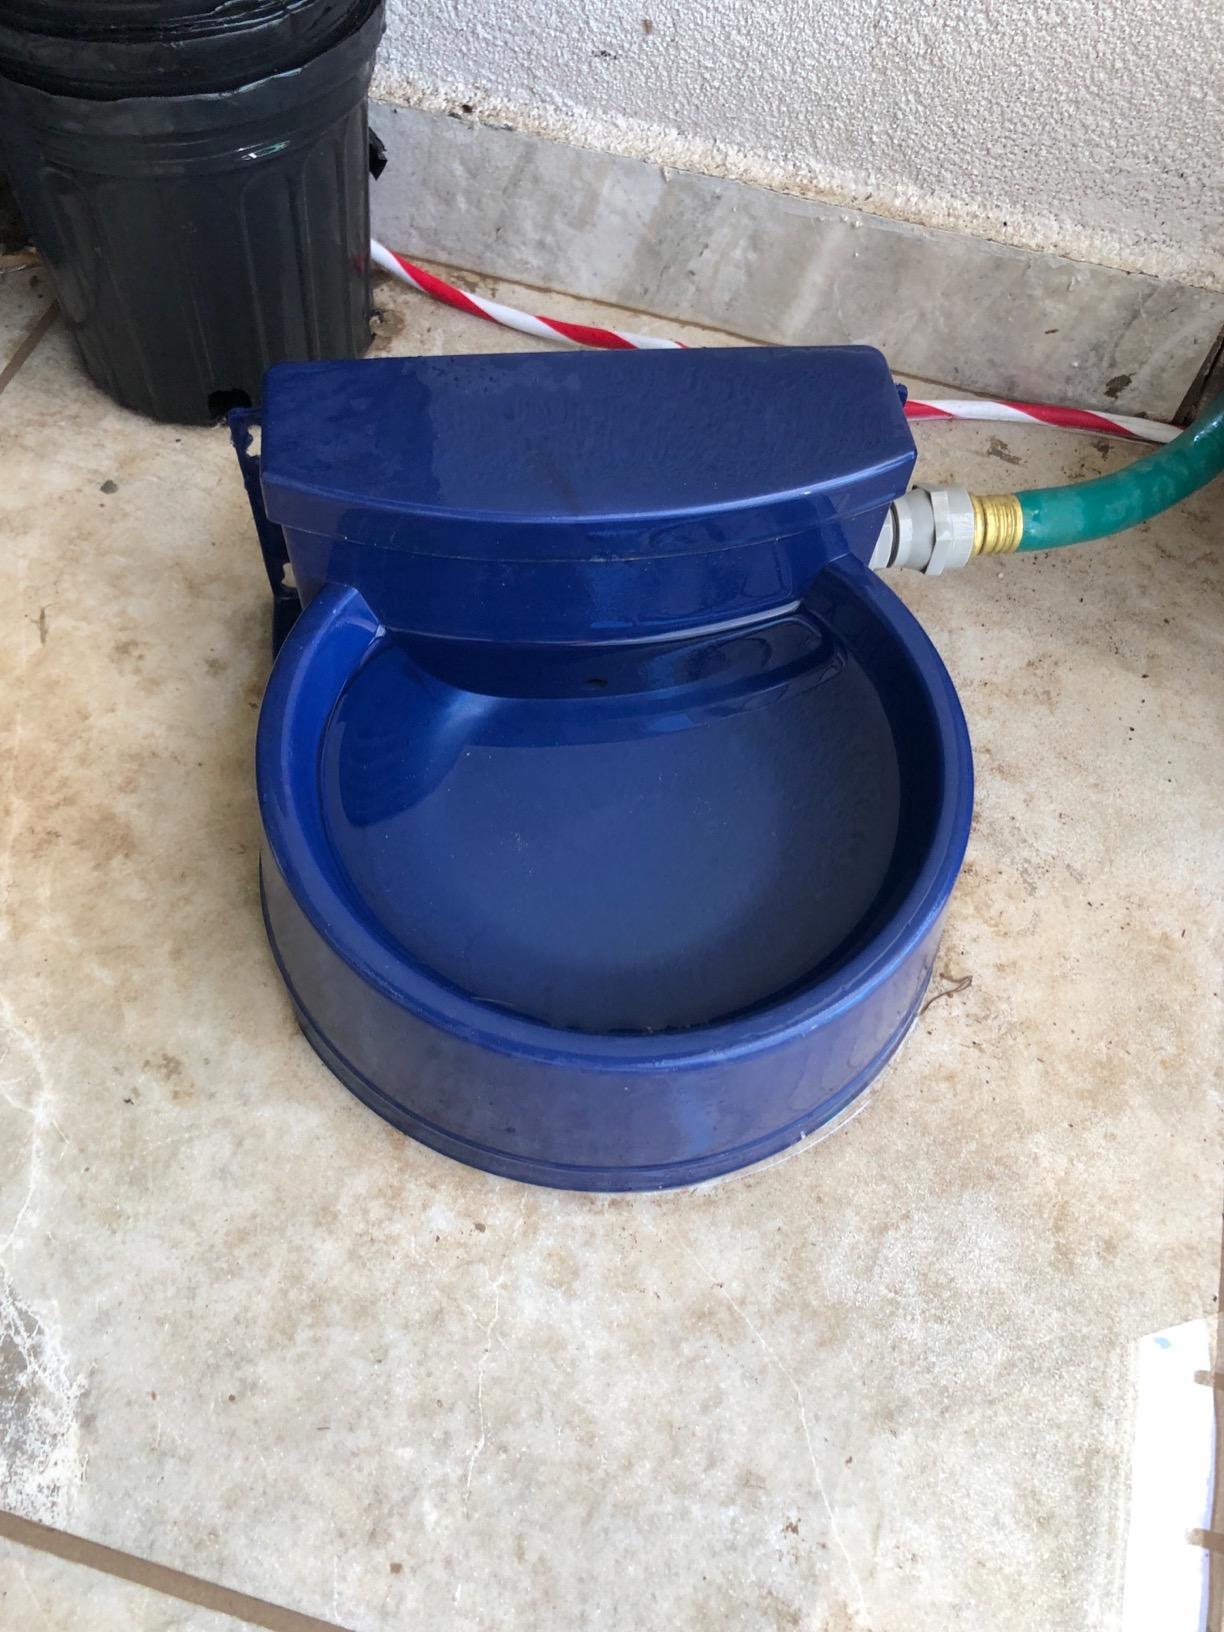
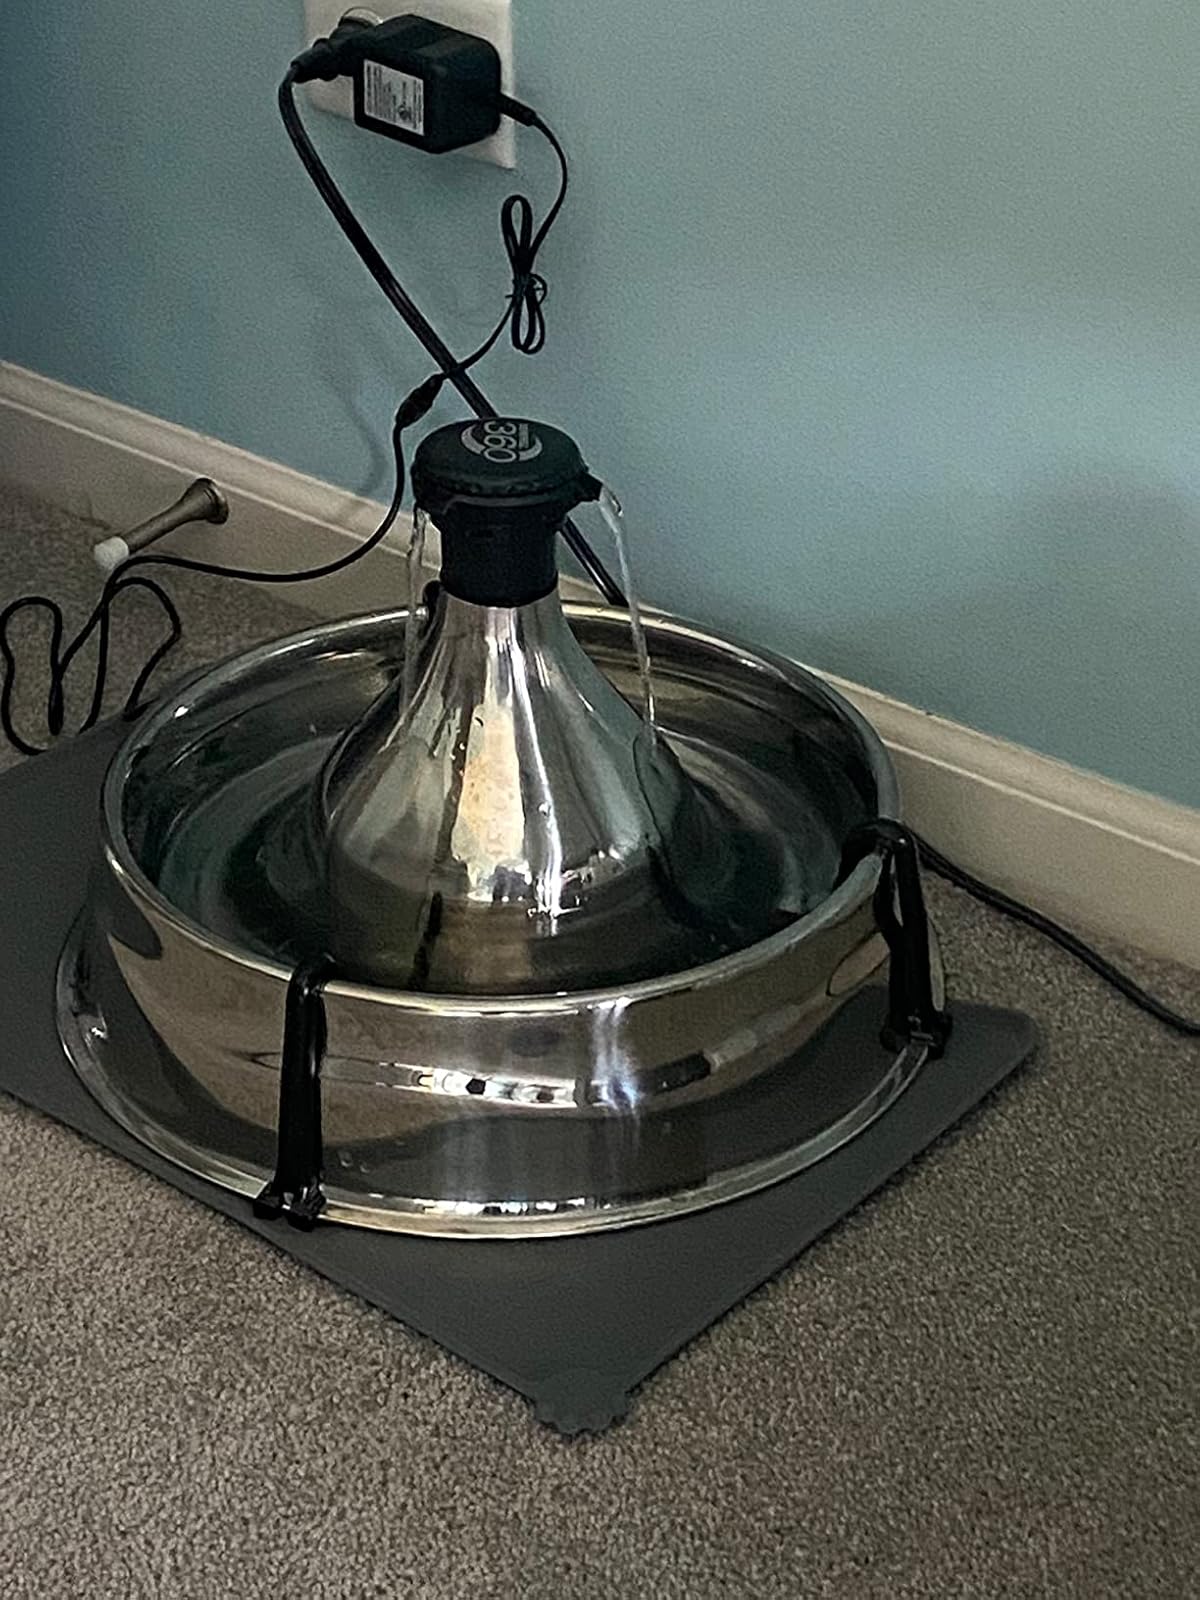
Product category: items_bowl
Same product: no